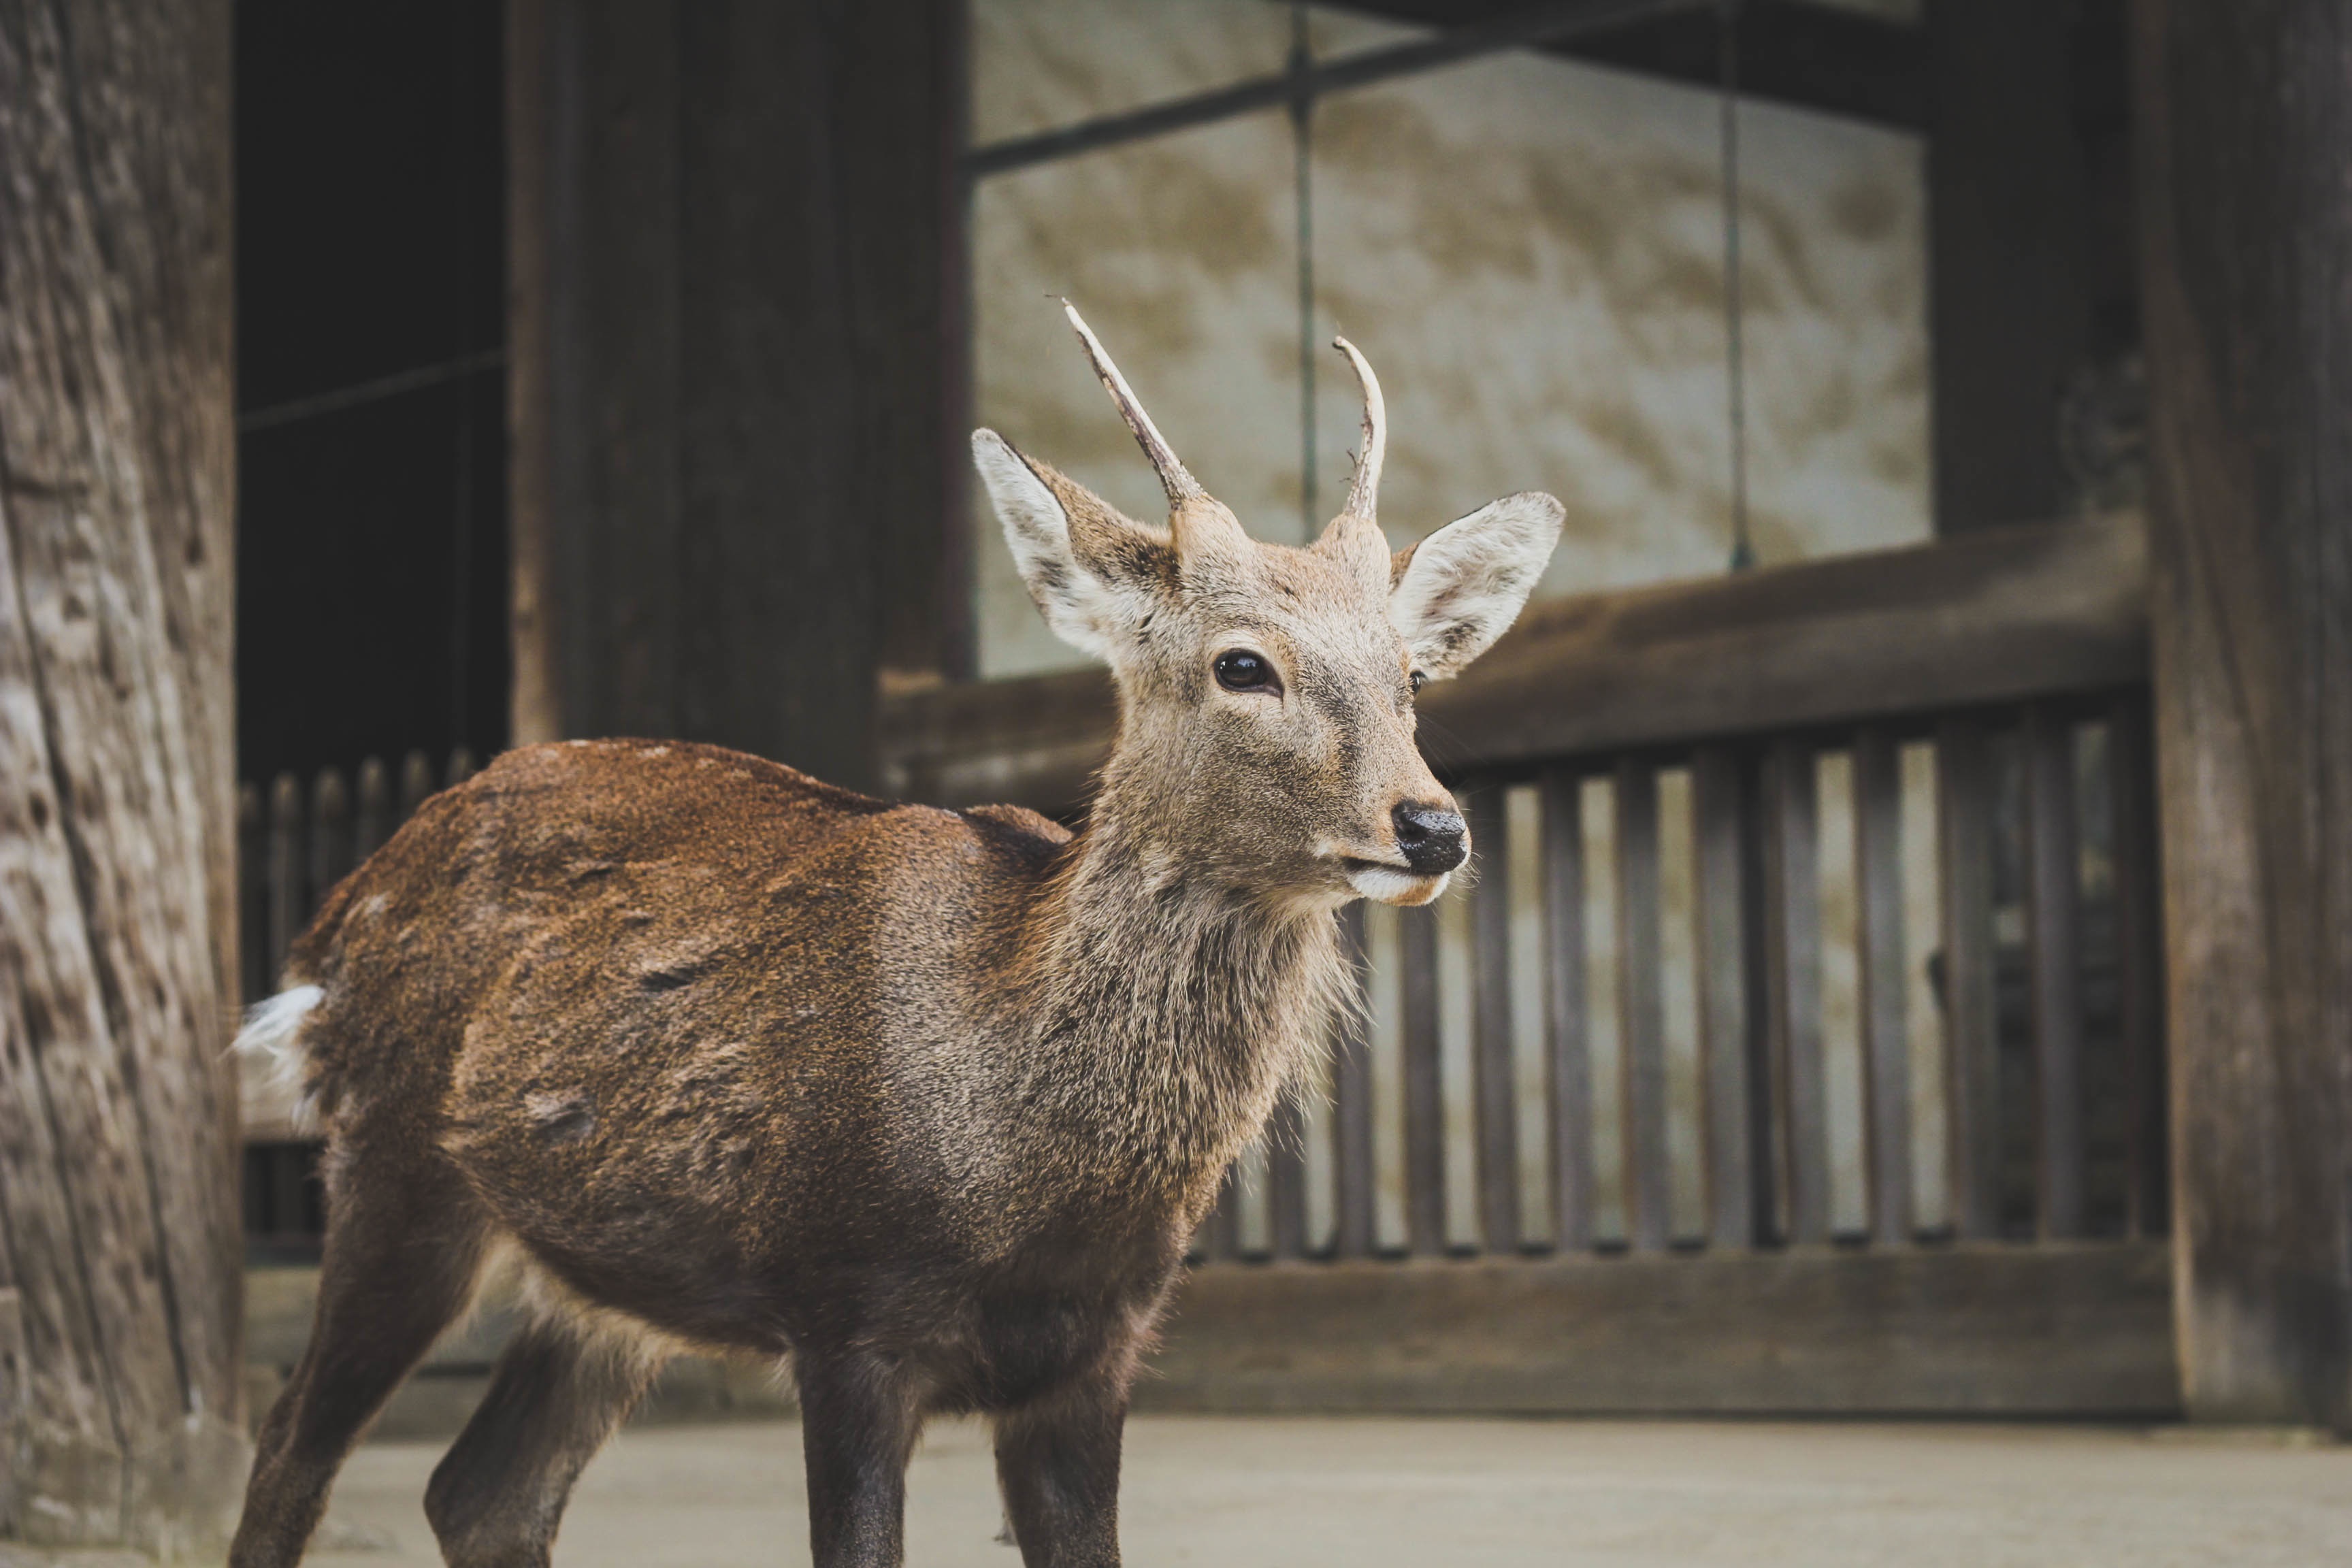
animal, wildlife, wild, deer, zoo, horn, mammal, fauna, fawn, doe, white tailed deer